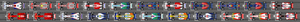
Le Grand Prix de Bahreïn 2008, disputé sur le circuit international de Sakhir le 6 avril 2008, est la 788ᵉ course du championnat du monde de Formule 1 courue depuis 1950 et la troisième manche du championnat 2008.